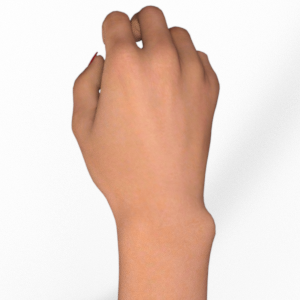
Label: rock